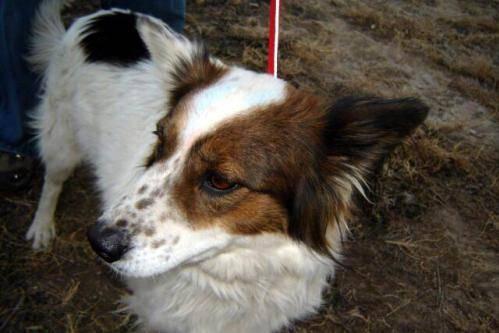
dog